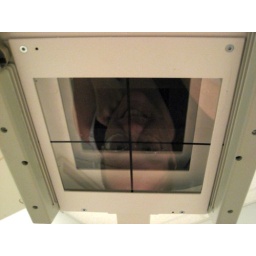
Jan's reflection in the glass plate on some x-ray equipment.